Law enforcement by country

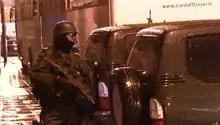
An armed officer of the Garda Síochána. Although the Garda Síochána is primarily unarmed, it does maintain an armed unit.

The Irish Police force, the Garda Síochána, translates to "Guardians of the Peace of Ireland". The state has one nationwide police force. All routinely uniformed officers are unarmed. The strength of the Garda Síochána is approximately 12,000 officers, of which 3,000 are licensed to carry firearms.